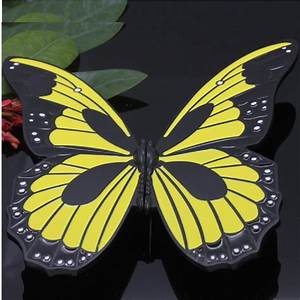
Label: farfalla